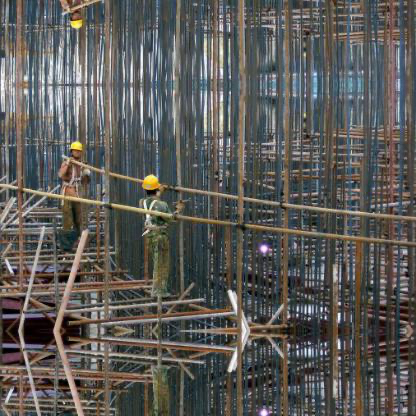
Objects in the image:
label: helmet
label: helmet
label: helmet